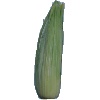
Label: Corn Husk 1